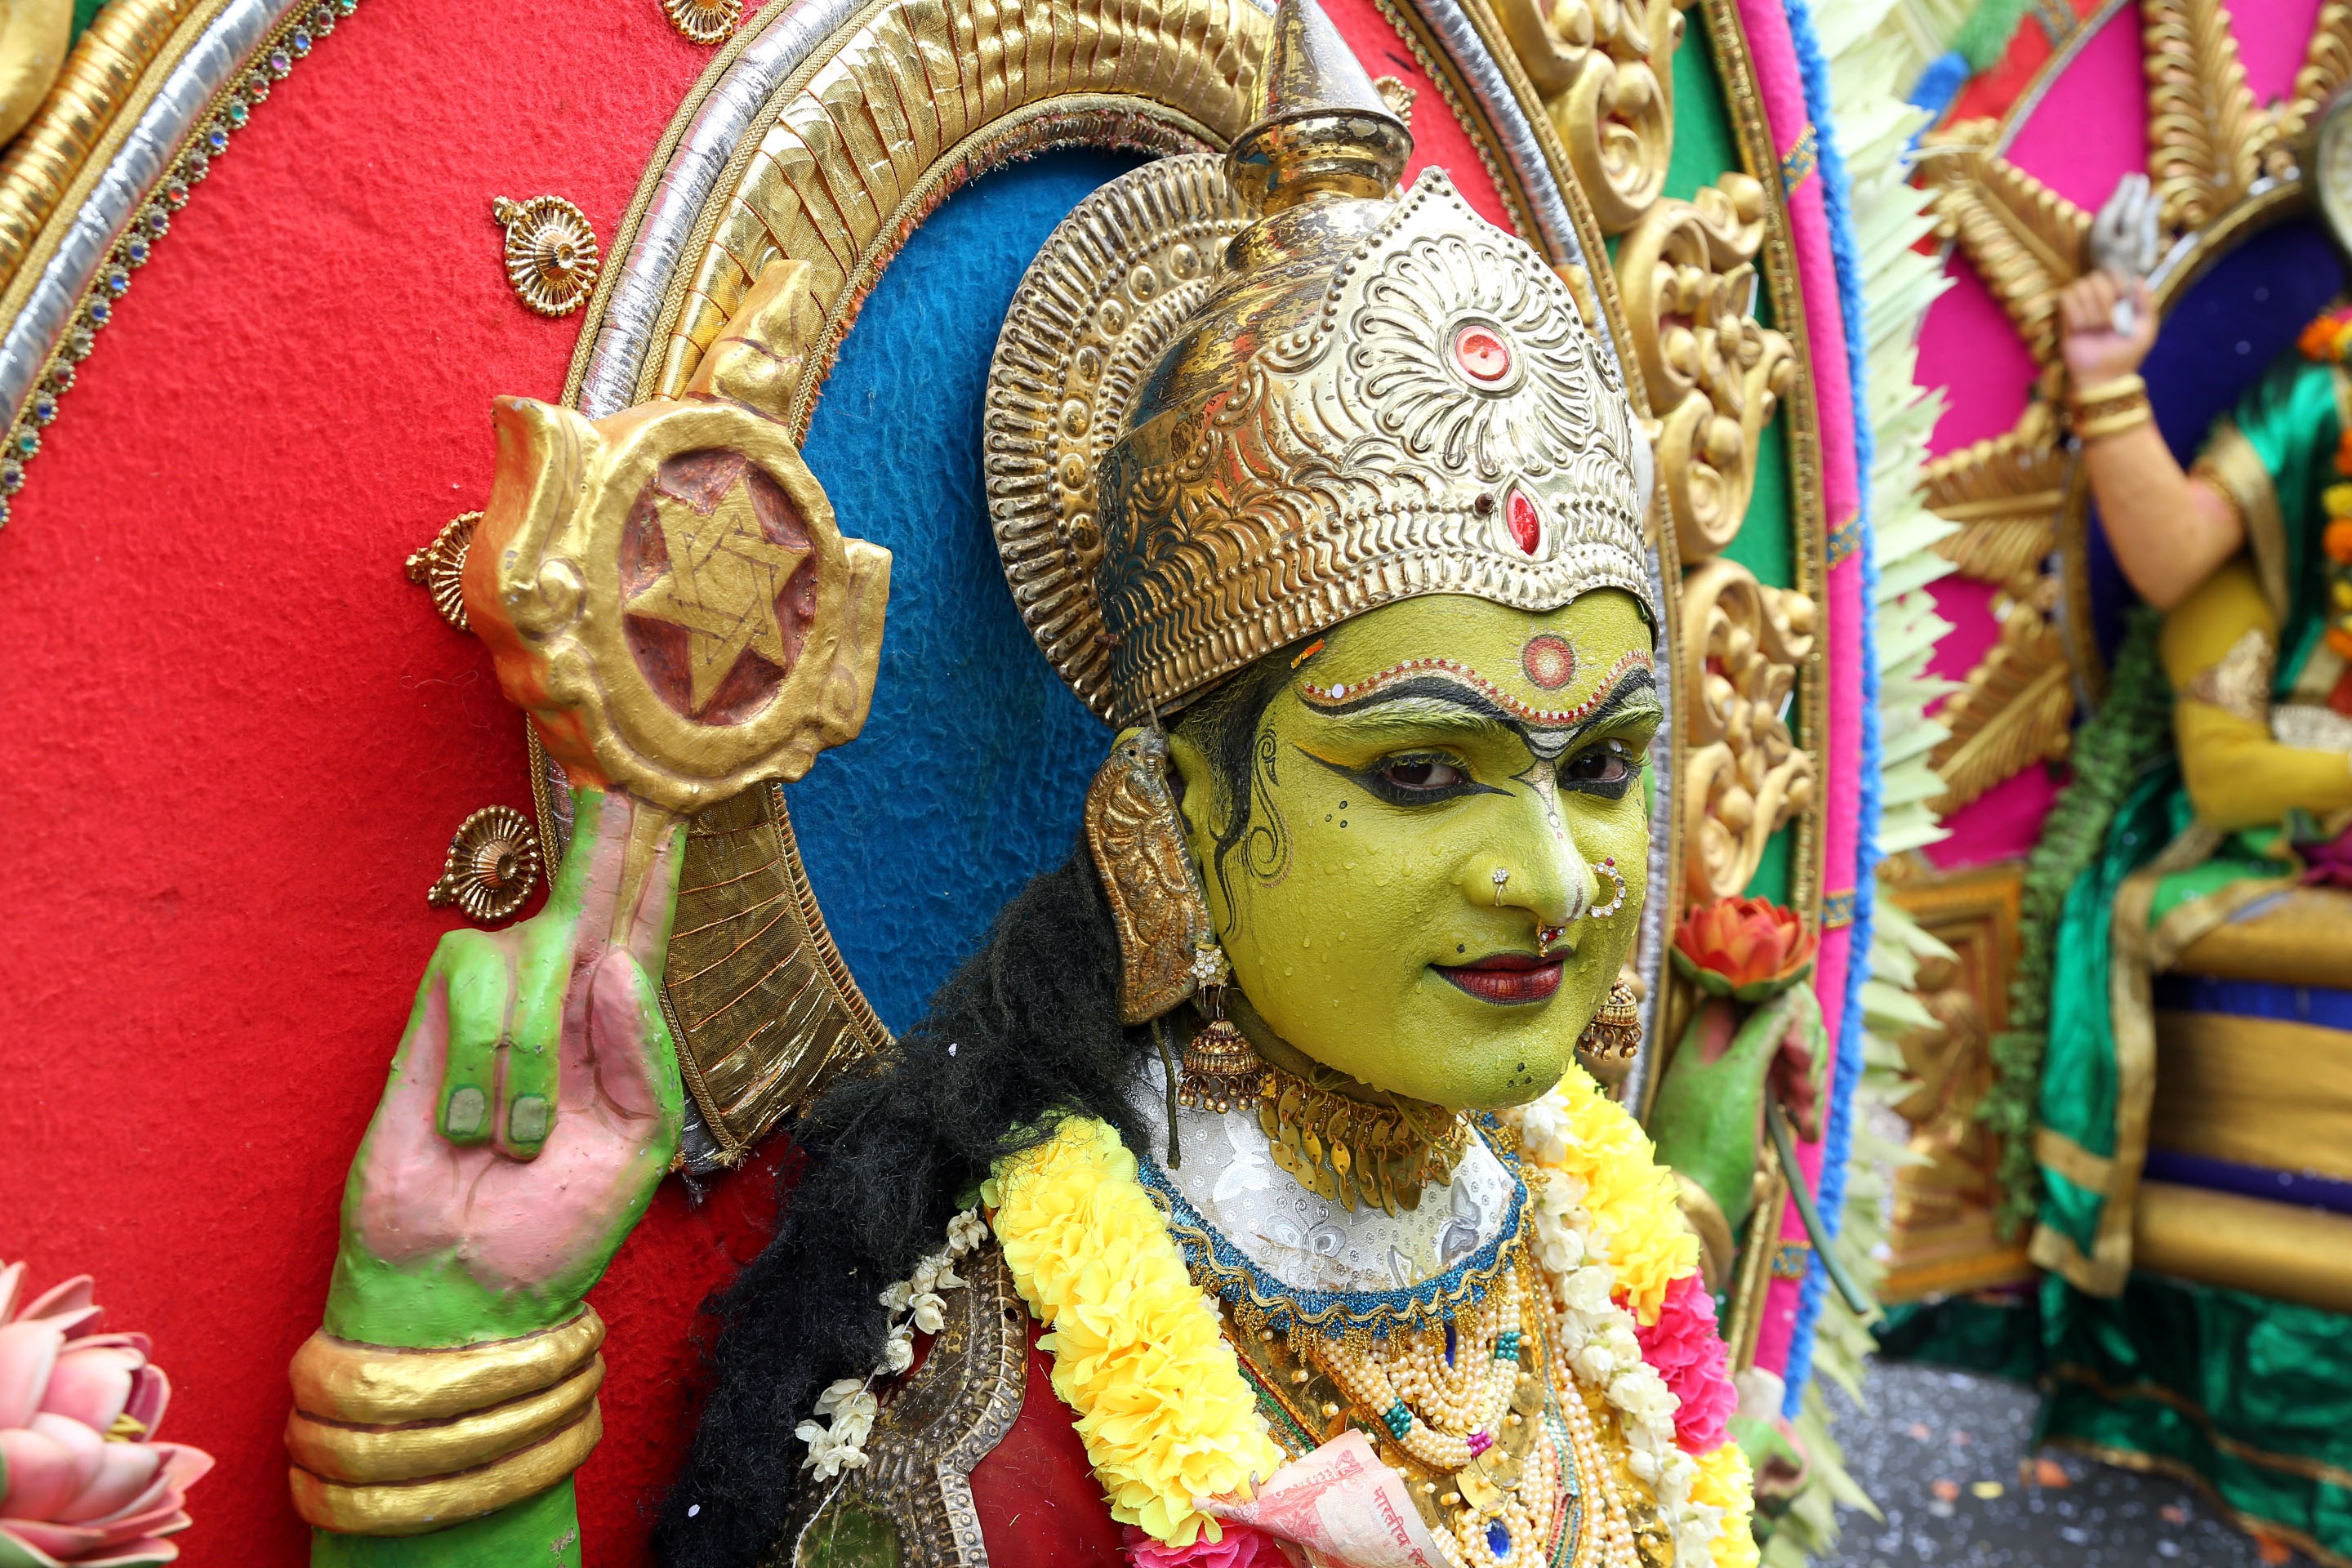
carnival, artist, yellow, make up, face, art, festival, temple, culture, event, tradition, stage make up, hindu temple, green face, indian art, treditions, godness